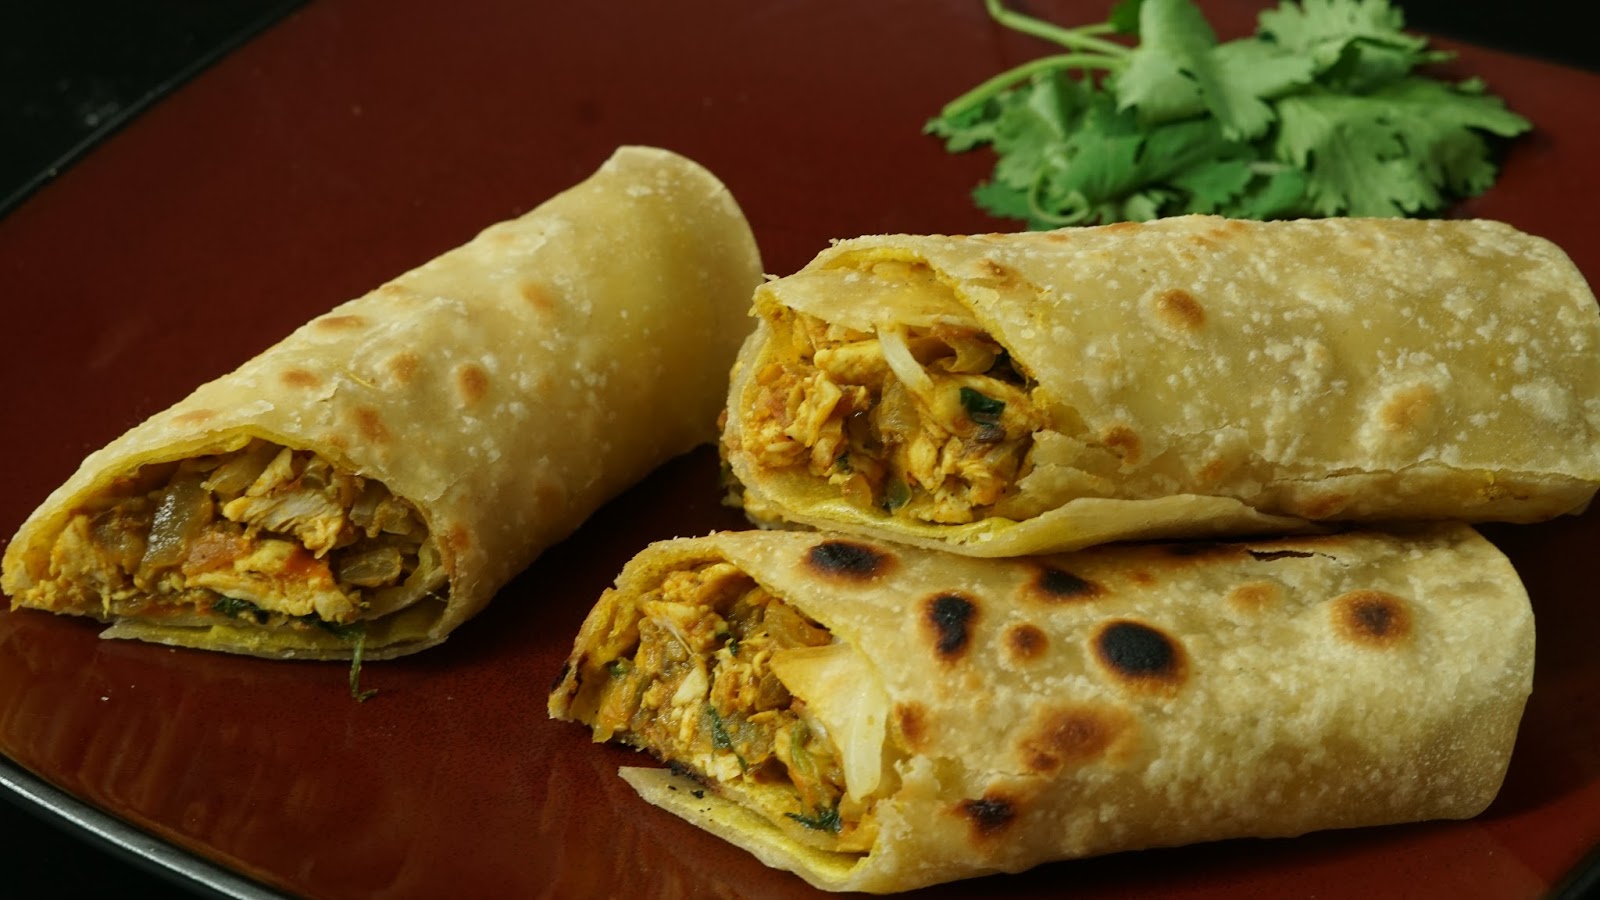
Dish: kaathi_rolls